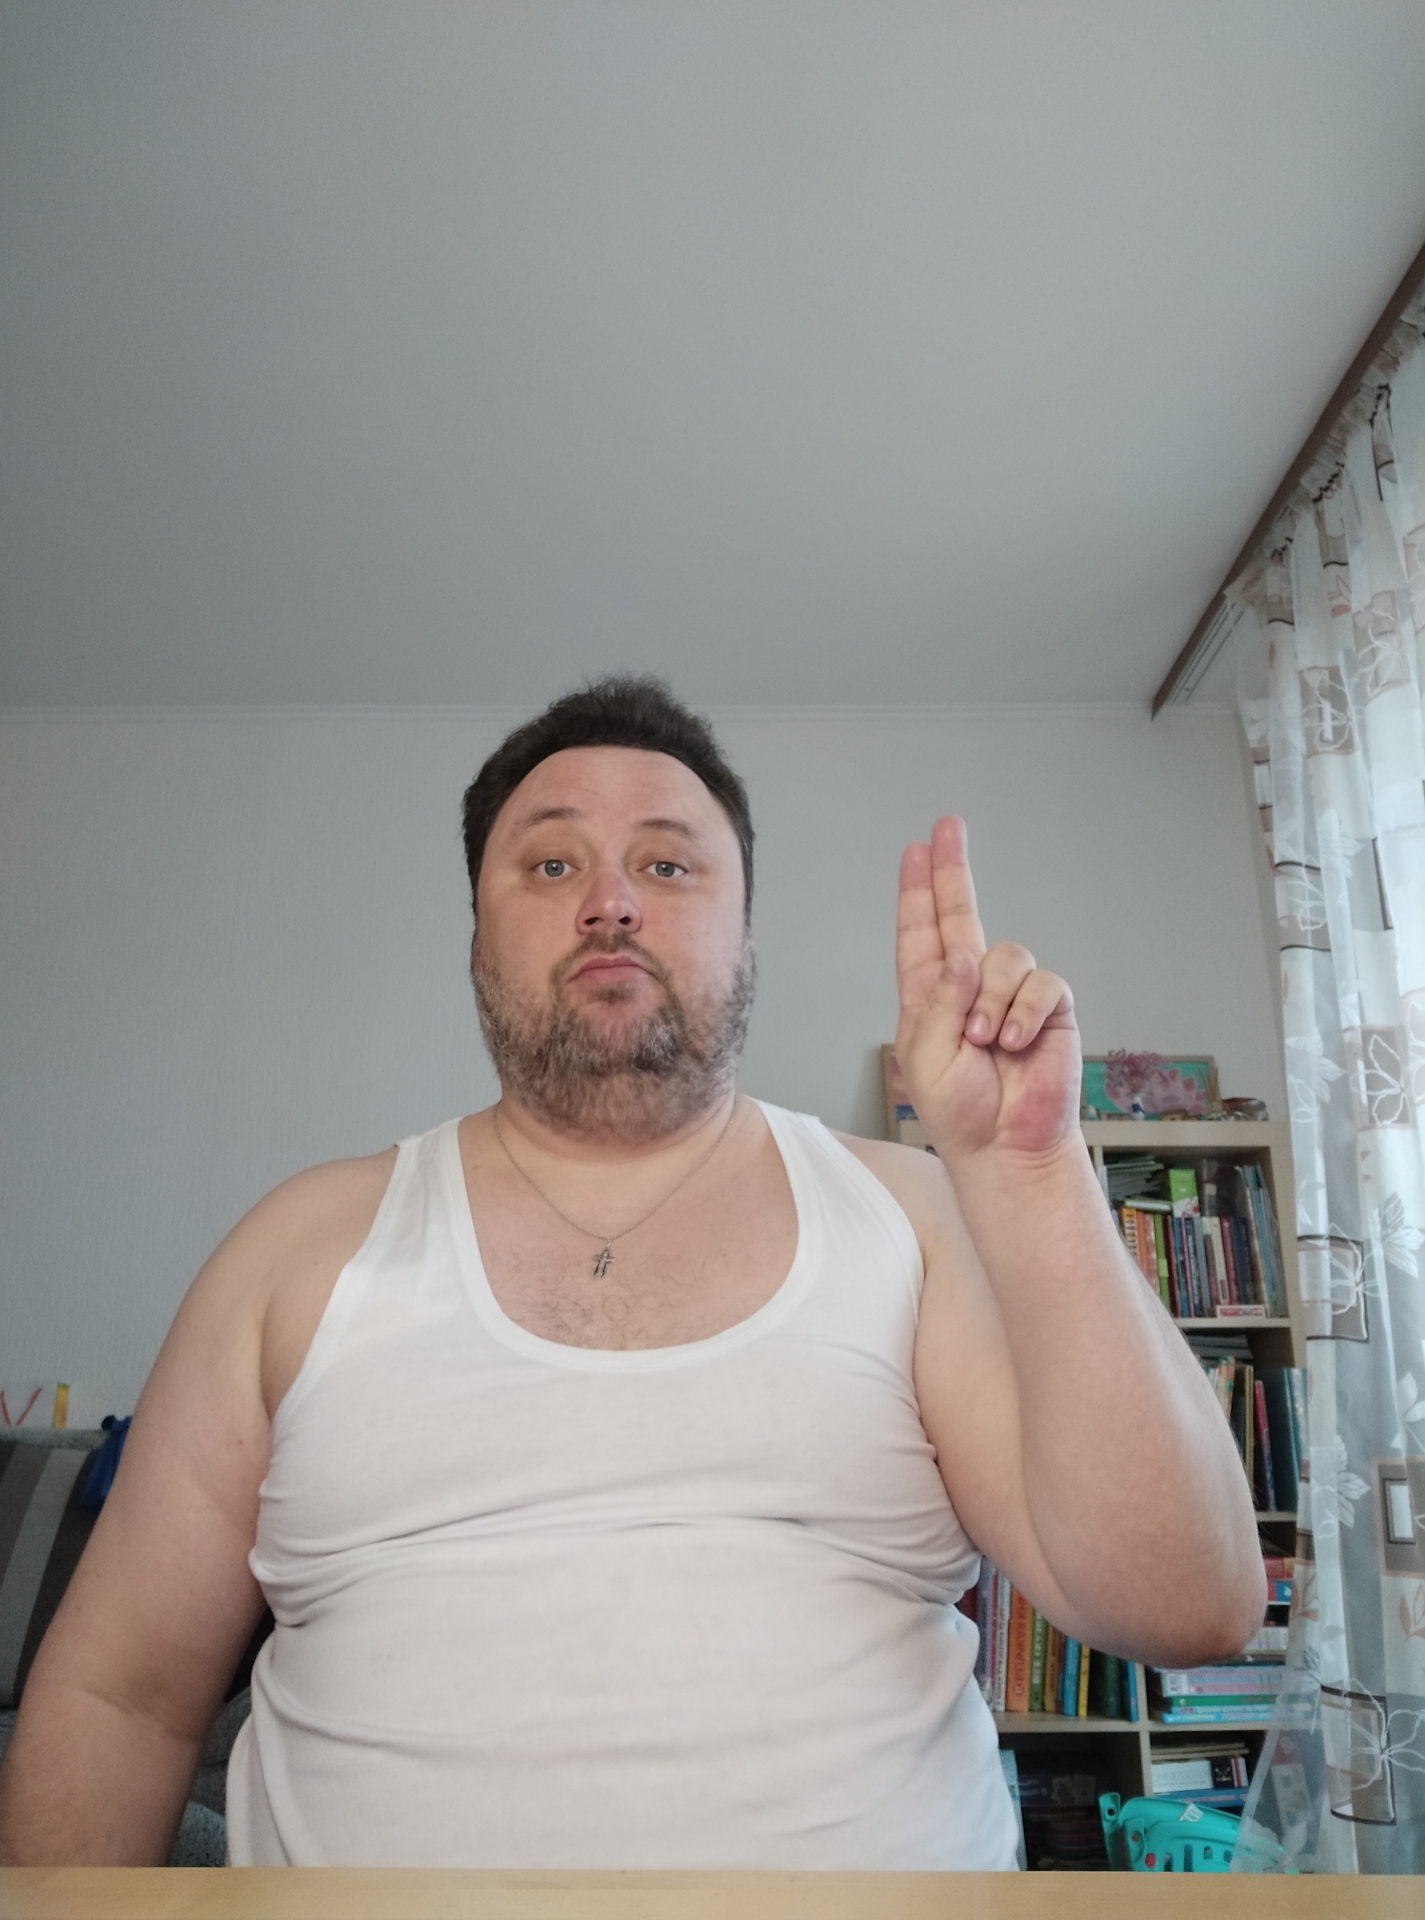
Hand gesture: two_up